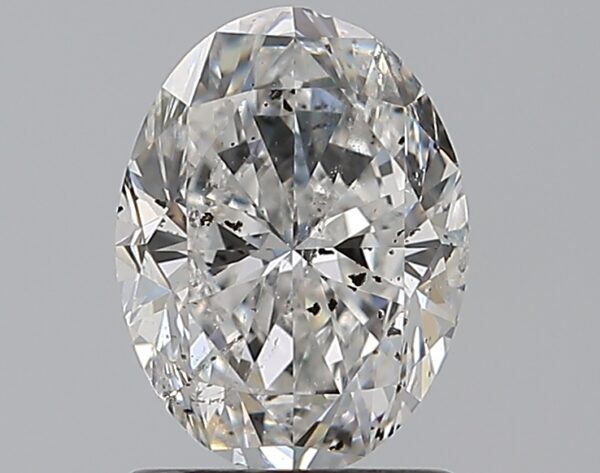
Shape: oval
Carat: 1.2
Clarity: I1
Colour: E
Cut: GD
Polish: EX
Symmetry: VG
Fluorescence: M
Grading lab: GIA
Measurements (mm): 7.87 x 5.91 x 3.82